HMS Recruit (1896)

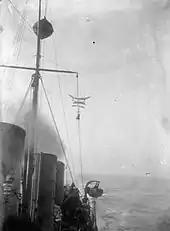
A Cody man-lifting kite being towed by "Recruit"

"Recruit" was based at Isle of Portland in 1905, and at Portsmouth as a tender to the depot ship between 1906 and 1907. "Recruit", attached to the gunnery school , was used for trials of the use of man-lifting kites designed by Samuel Cody for observation purposes (particularly associated with attempts to spot mines from the air) in August–October 1908. In 1910, "Recruit" was based at Devonport as part of the 5th Destroyer Flotilla, and in 1912, when older destroyers were allocated to Patrol Flotillas, "Recruit" was assigned to the 6th Flotilla, based at Portsmouth.